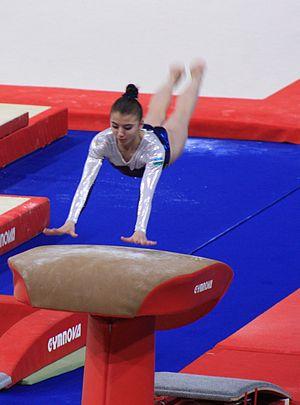
Irina Volodchenko en qualifications du saut aux Internationaux de France (2010).